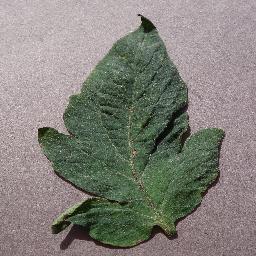
Label: Tomato___Target_Spot